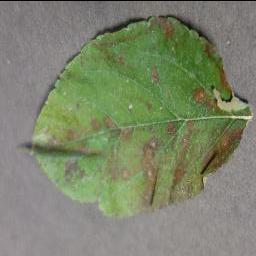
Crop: apple
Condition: cedar_rust